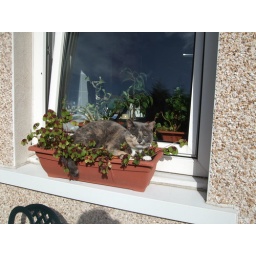
Katie in window box